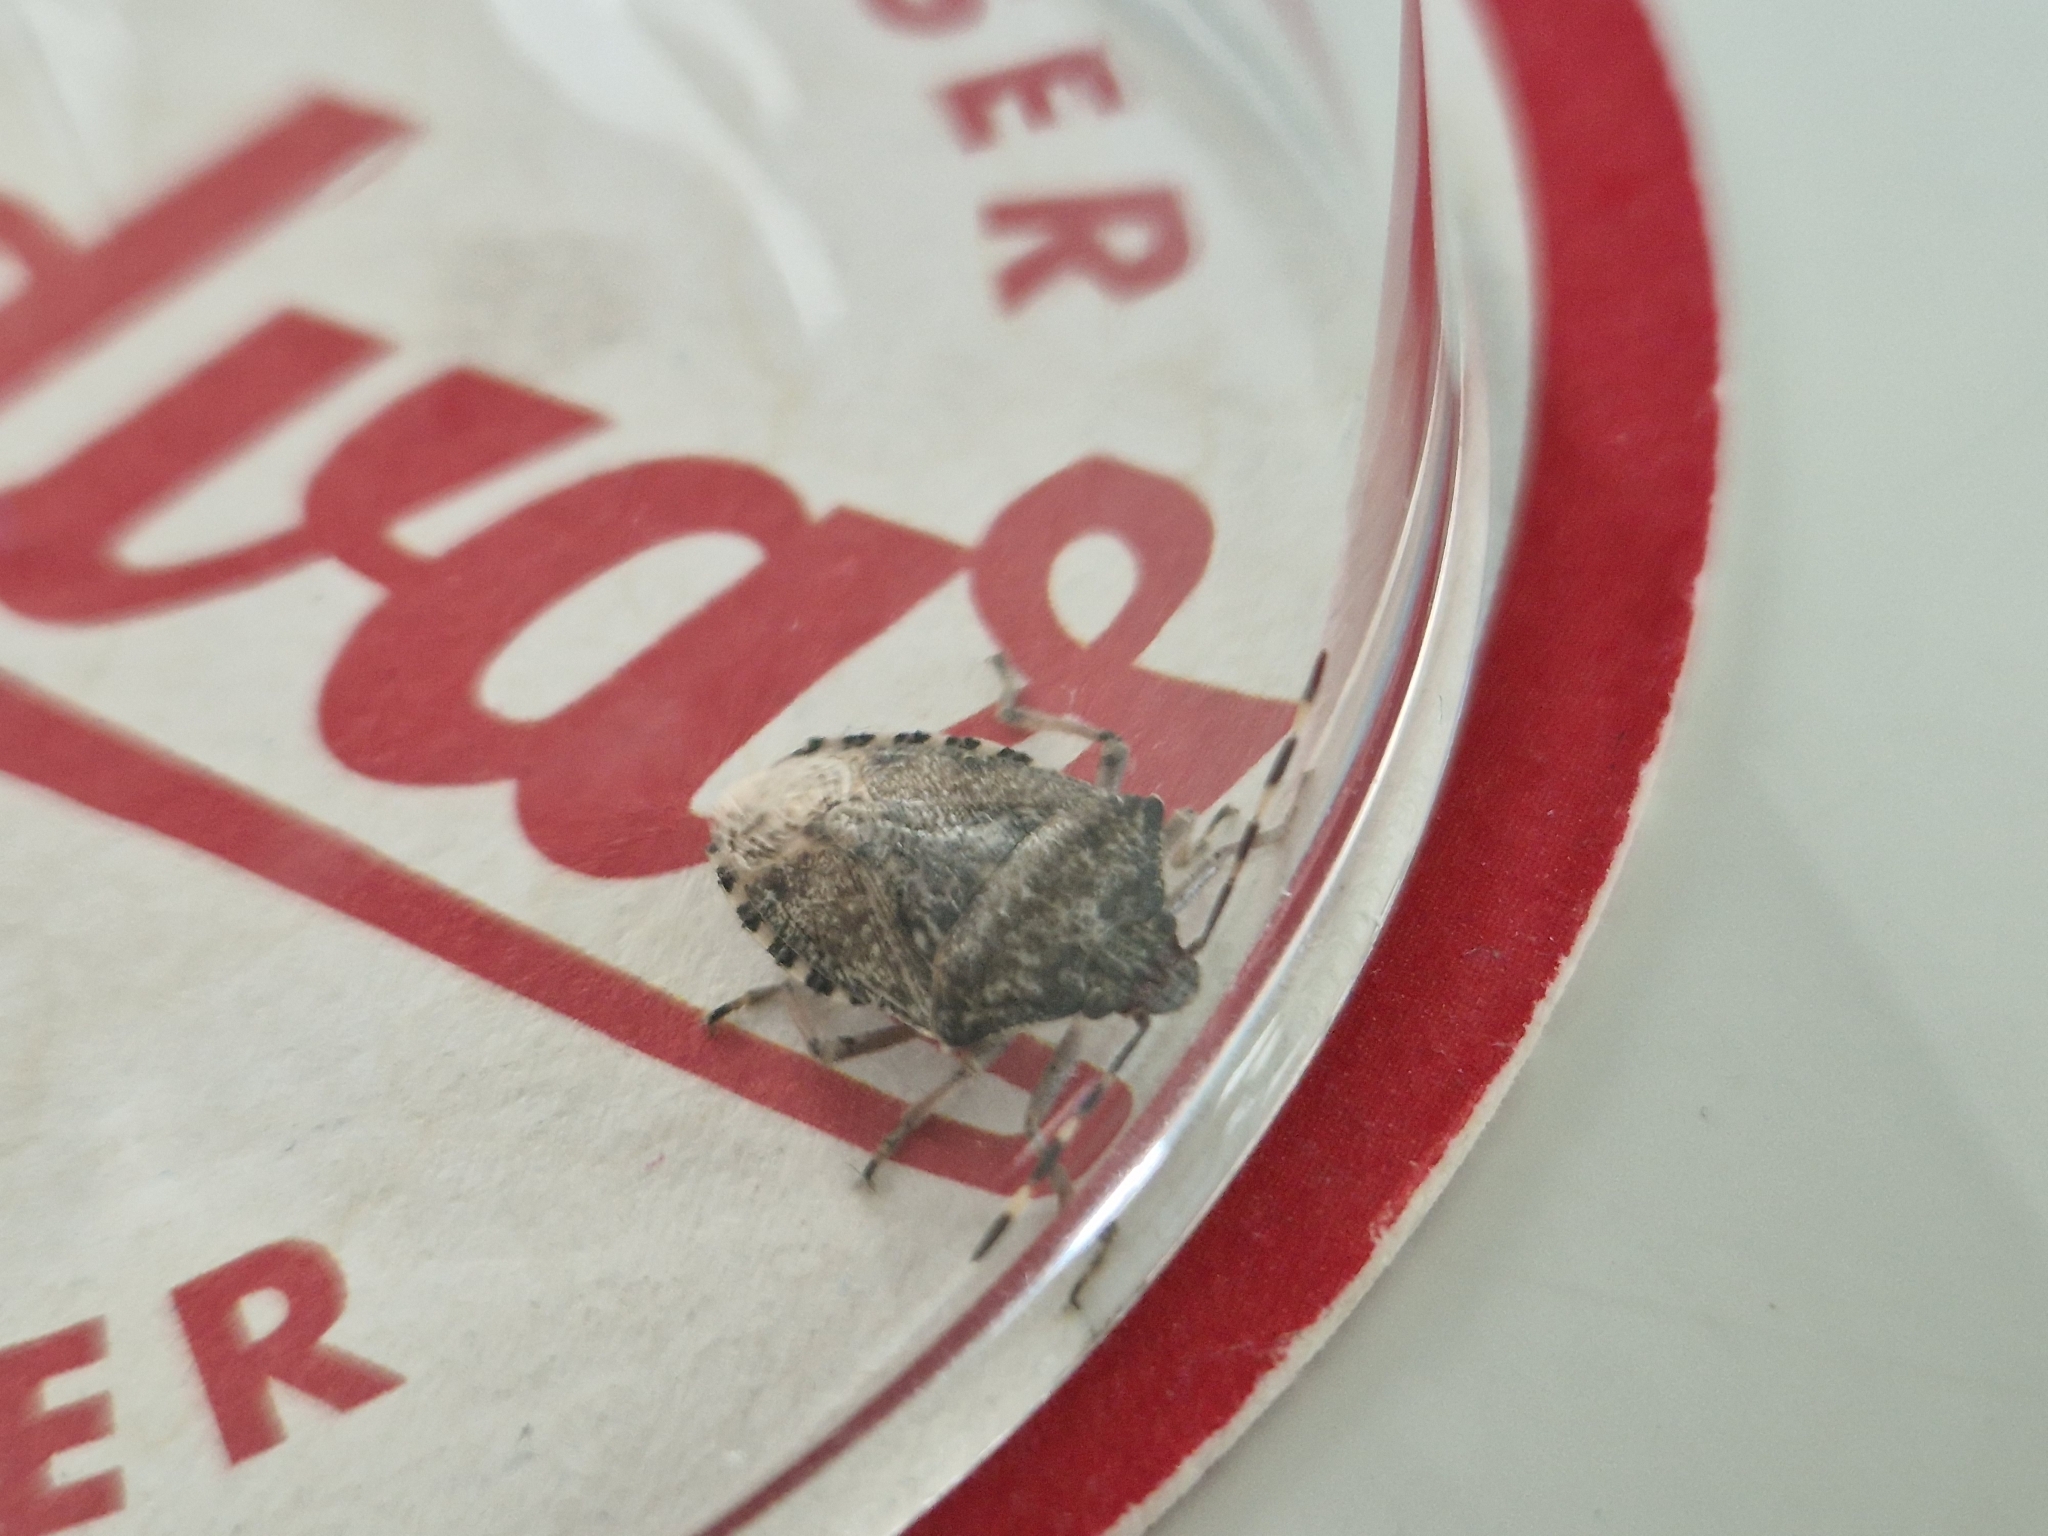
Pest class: stink_bug